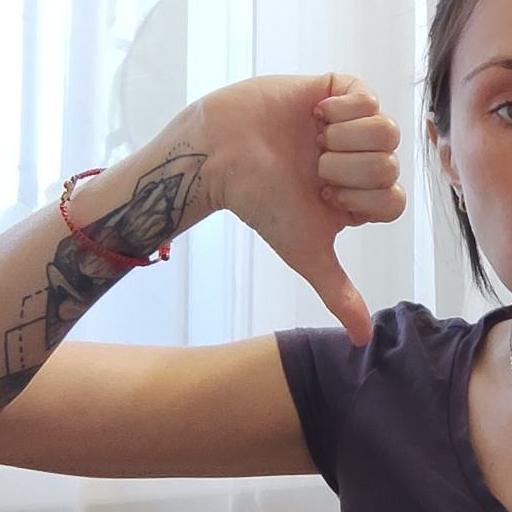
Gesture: dislike